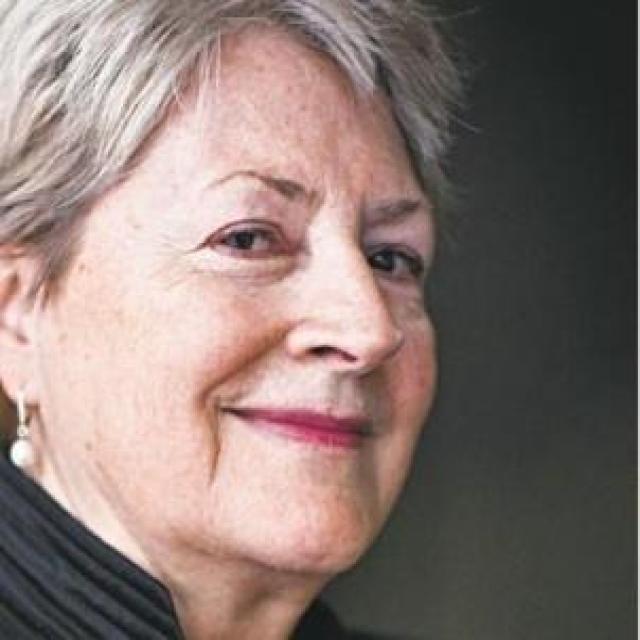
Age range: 45-64